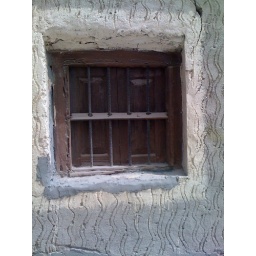
old windows no glass need just by wood and iron